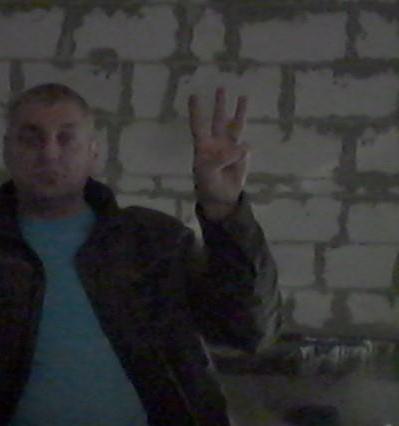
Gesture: three